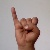
The image shows a hand gesture representing the letter 'I' in Indian Sign Language.